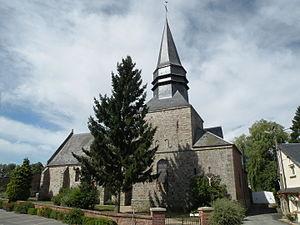
Grémévillers église
Grémévillers est une commune française située dans le département de l'Oise en région Hauts-de-France.